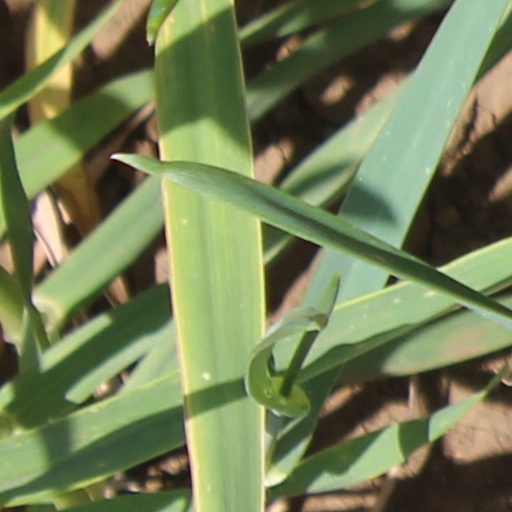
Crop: wheat